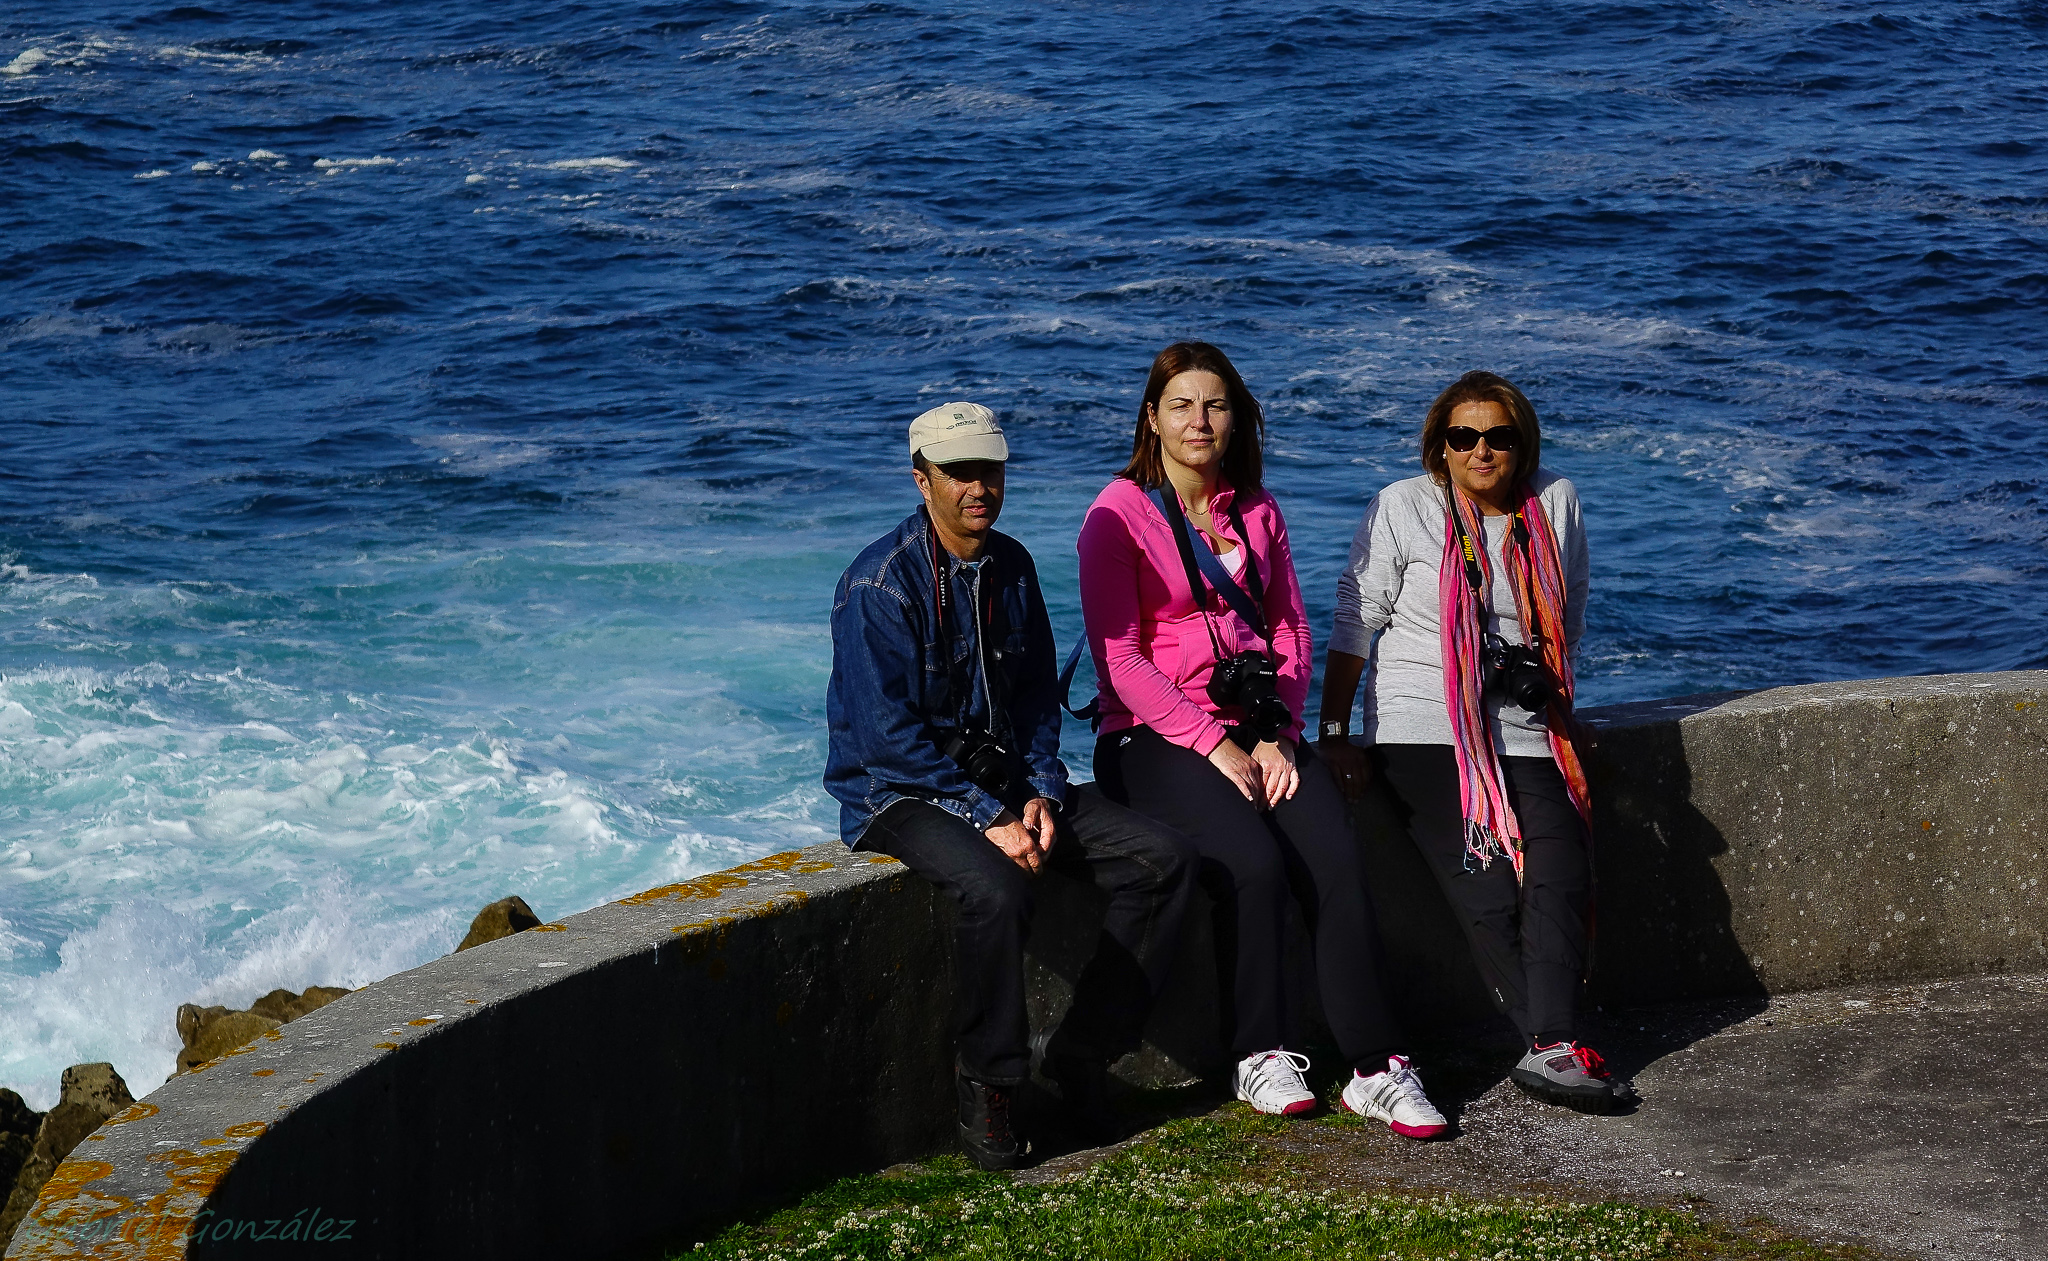
landscape, sea, coast, ocean, people, vacation, portrait, spain, galicia, pontevedra, paisajes, retratos, espana, ggl1, gaby1, xovesphoto, sonyrx10, rx10, gphoto, gabrielcorua, xelodegalicia, personas, aldn, costadavelo, bueu, bueugaliciaespaa